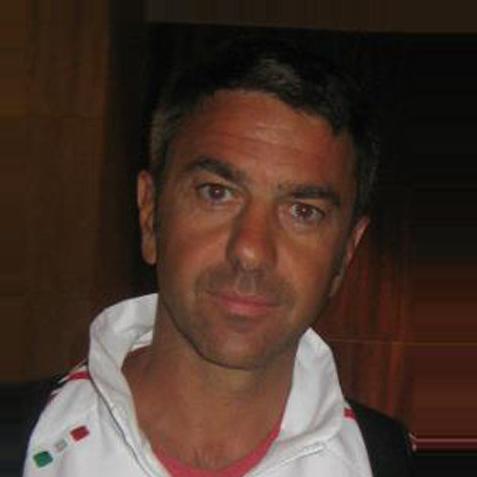
Age: 44